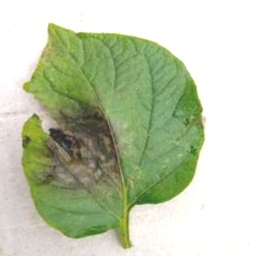
Etiqueta: Late Blight